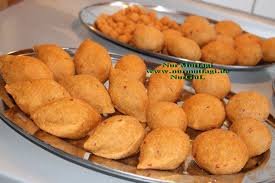
Yemek: icli_kofte